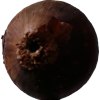
Label: red_onion